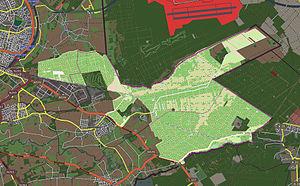
Le parc national Meinweg est un parc national près de la municipalité Roerdalen de la province du Limbourg, aux Pays-Bas, à la frontière allemande.
Cet article est une liste des vingt parcs nationaux des Pays-Bas, gérés par les provinces.